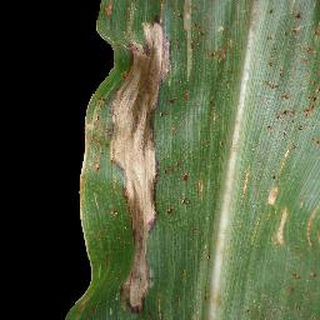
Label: corn_northern_leaf_blight